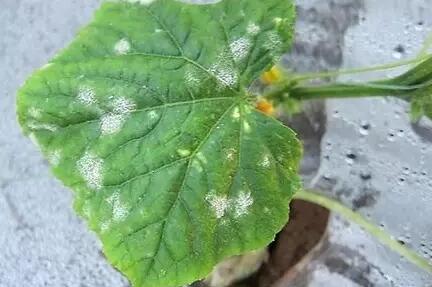
Plant: Cucumber
Disease: cucumber powdery mildew